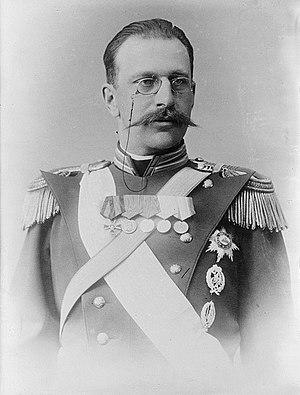
Le régiment des dragons de la Garde, était un régiment de dragons de l'Empire russe fondé le 3 avril 1814 dont les quartiers étaient à Peterhof. La fête du régiment était célébrée le 19 mars, jour de la fête des saints Chrysanthe et Daria, martyrisés au IIIᵉ siècle.
Georges-Alexandre de Mecklembourg-Strelitz, né le 6 juin 1859 à Remplin, décédé le 5 décembre 1909 à Saint-Pétersbourg, est un général de l'armée impériale russe.